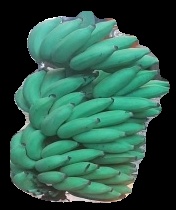
Variety: elakki-bale
Grade: grade2